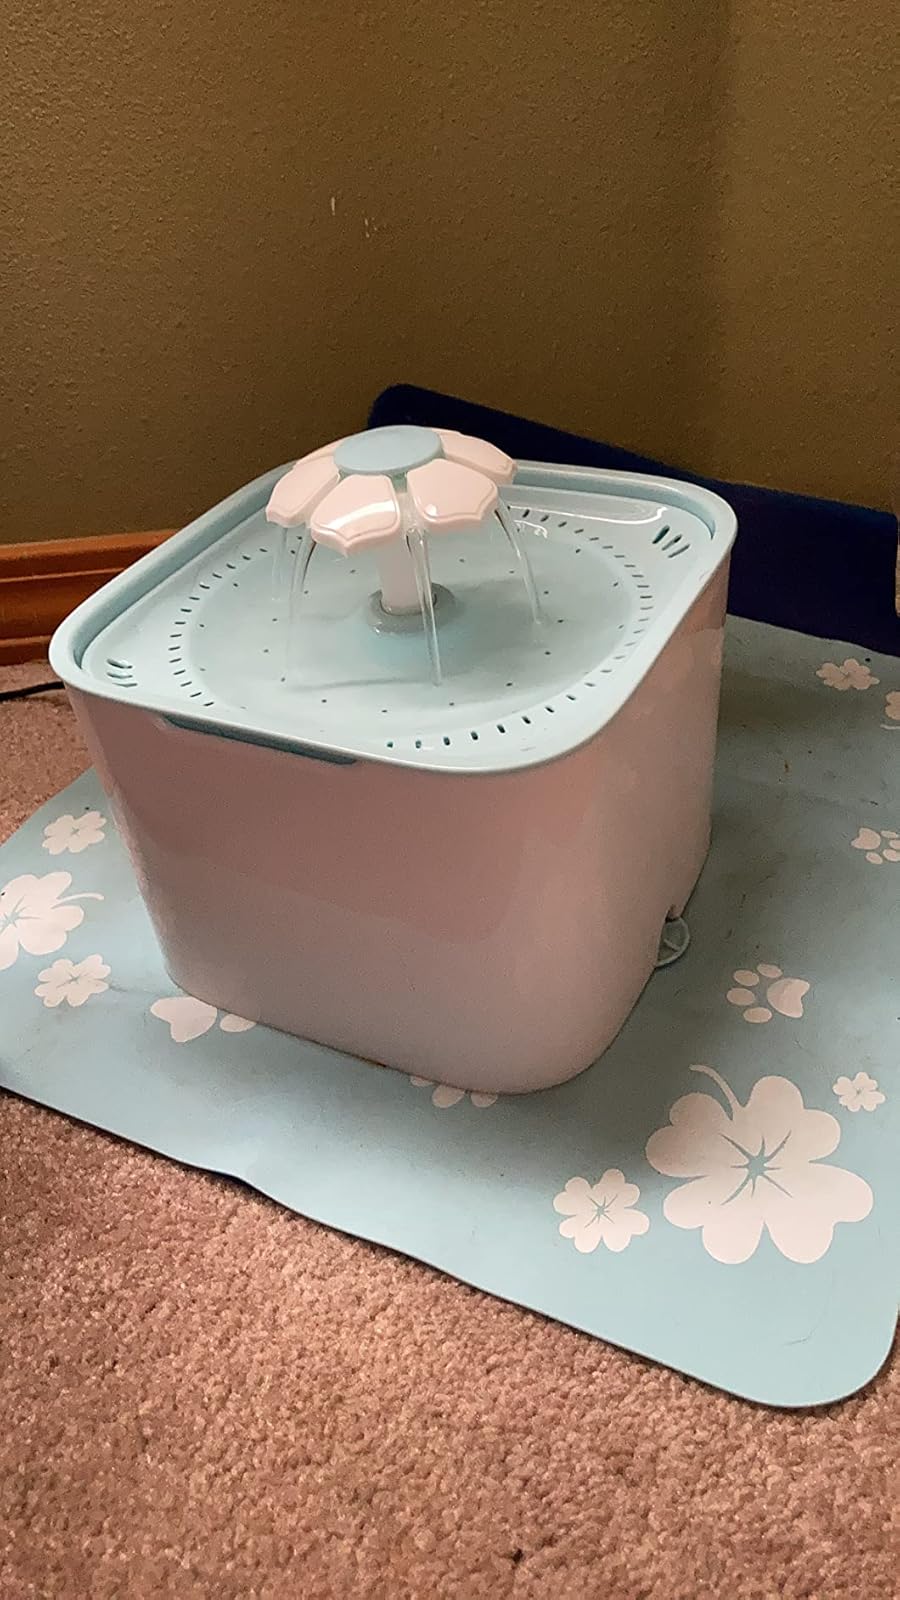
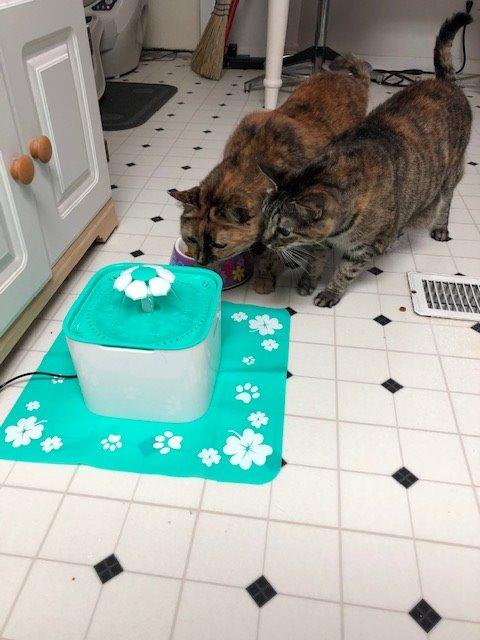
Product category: items_bowl
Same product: no